Thermoproteati

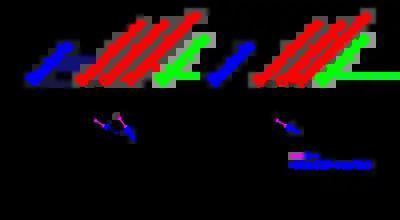
Eocyte hypothesis

The eocyte hypothesis proposed in the 1980s by James Lake suggests that eukaryotes emerged within the prokaryotic eocytes.